Pacific Building (Albuquerque, New Mexico)

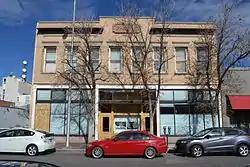
Pacific Building, January 2017

The Pacific Building, also known as the Pacific Desk Building, is a historic building in Albuquerque, New Mexico. Built in 1914, it is notable as a well-preserved example of early 20th-century commercial architecture in Downtown Albuquerque and includes one of the only remaining cast iron storefronts in the central business district. The building was added to the New Mexico State Register of Cultural Properties and the National Register of Historic Places in 1980.